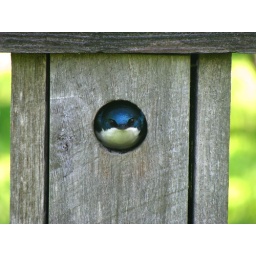
A Male Tree Swallow in a nest box in a field at thee Moose Hill Wildlife Sanctuary in Sharon MA